YMCA Camp Orkila

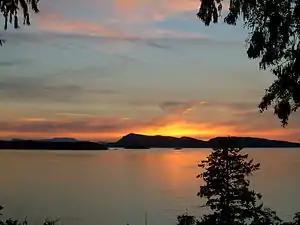
View of typical sunset from Camp Orkila's Chapel Ridge

Camp Orkila is on the northwest shoulder of Orcas Island in the San Juan Islands of Washington, overlooking Presidents Channel, and the Canadian Gulf Islands. It has been in operation since 1906.